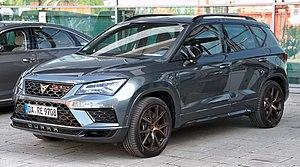
Cupra est un constructeur automobile espagnol, fondé le 22 février 2018. Cupra était auparavant la division sportive du constructeur automobile Seat.